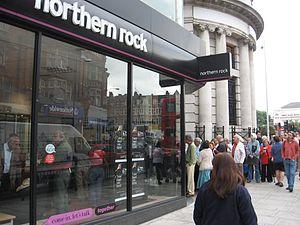
La Northern Rock est une banque britannique basée à Regent Centre, Newcastle upon Tyne dans le nord de l'Angleterre. Anciennement connue sous le nom de la Northern Rock Building Society, la banque a été fondée en 1997 quand la société entra au London Stock Exchange, distribuant des actions à ses membres qui possédaient un compte sur livret et des biens hypothéqués. Northern Rock a rejoint la bourse en tant que banque mineure et on s'est attendu à ce qu'elle soit absorbée par un de ses plus grands rivaux, mais elle est restée indépendante. En 2000, la Northern Rock rejoignit le FTSE index.
La bulle immobilière américaine des années 2000 était une bulle immobilière observée à l'échelle nationale aux États-Unis sur l'ensemble du marché immobilier américain et en particulier en Californie, Floride, Nevada, Oregon, Colorado, Michigan, les États du Nord et du Sud-Ouest.
Une ruée bancaire, panique bancaire ou course aux guichets est un phénomène, souvent auto-réalisateur, dans lequel un grand nombre de clients d'une banque craignent qu'elle ne devienne insolvable et en retirent leurs dépôts le plus vite possible. Quand ce phénomène se déroule dans un temps long et sans panique, on parle de « bank jog ».